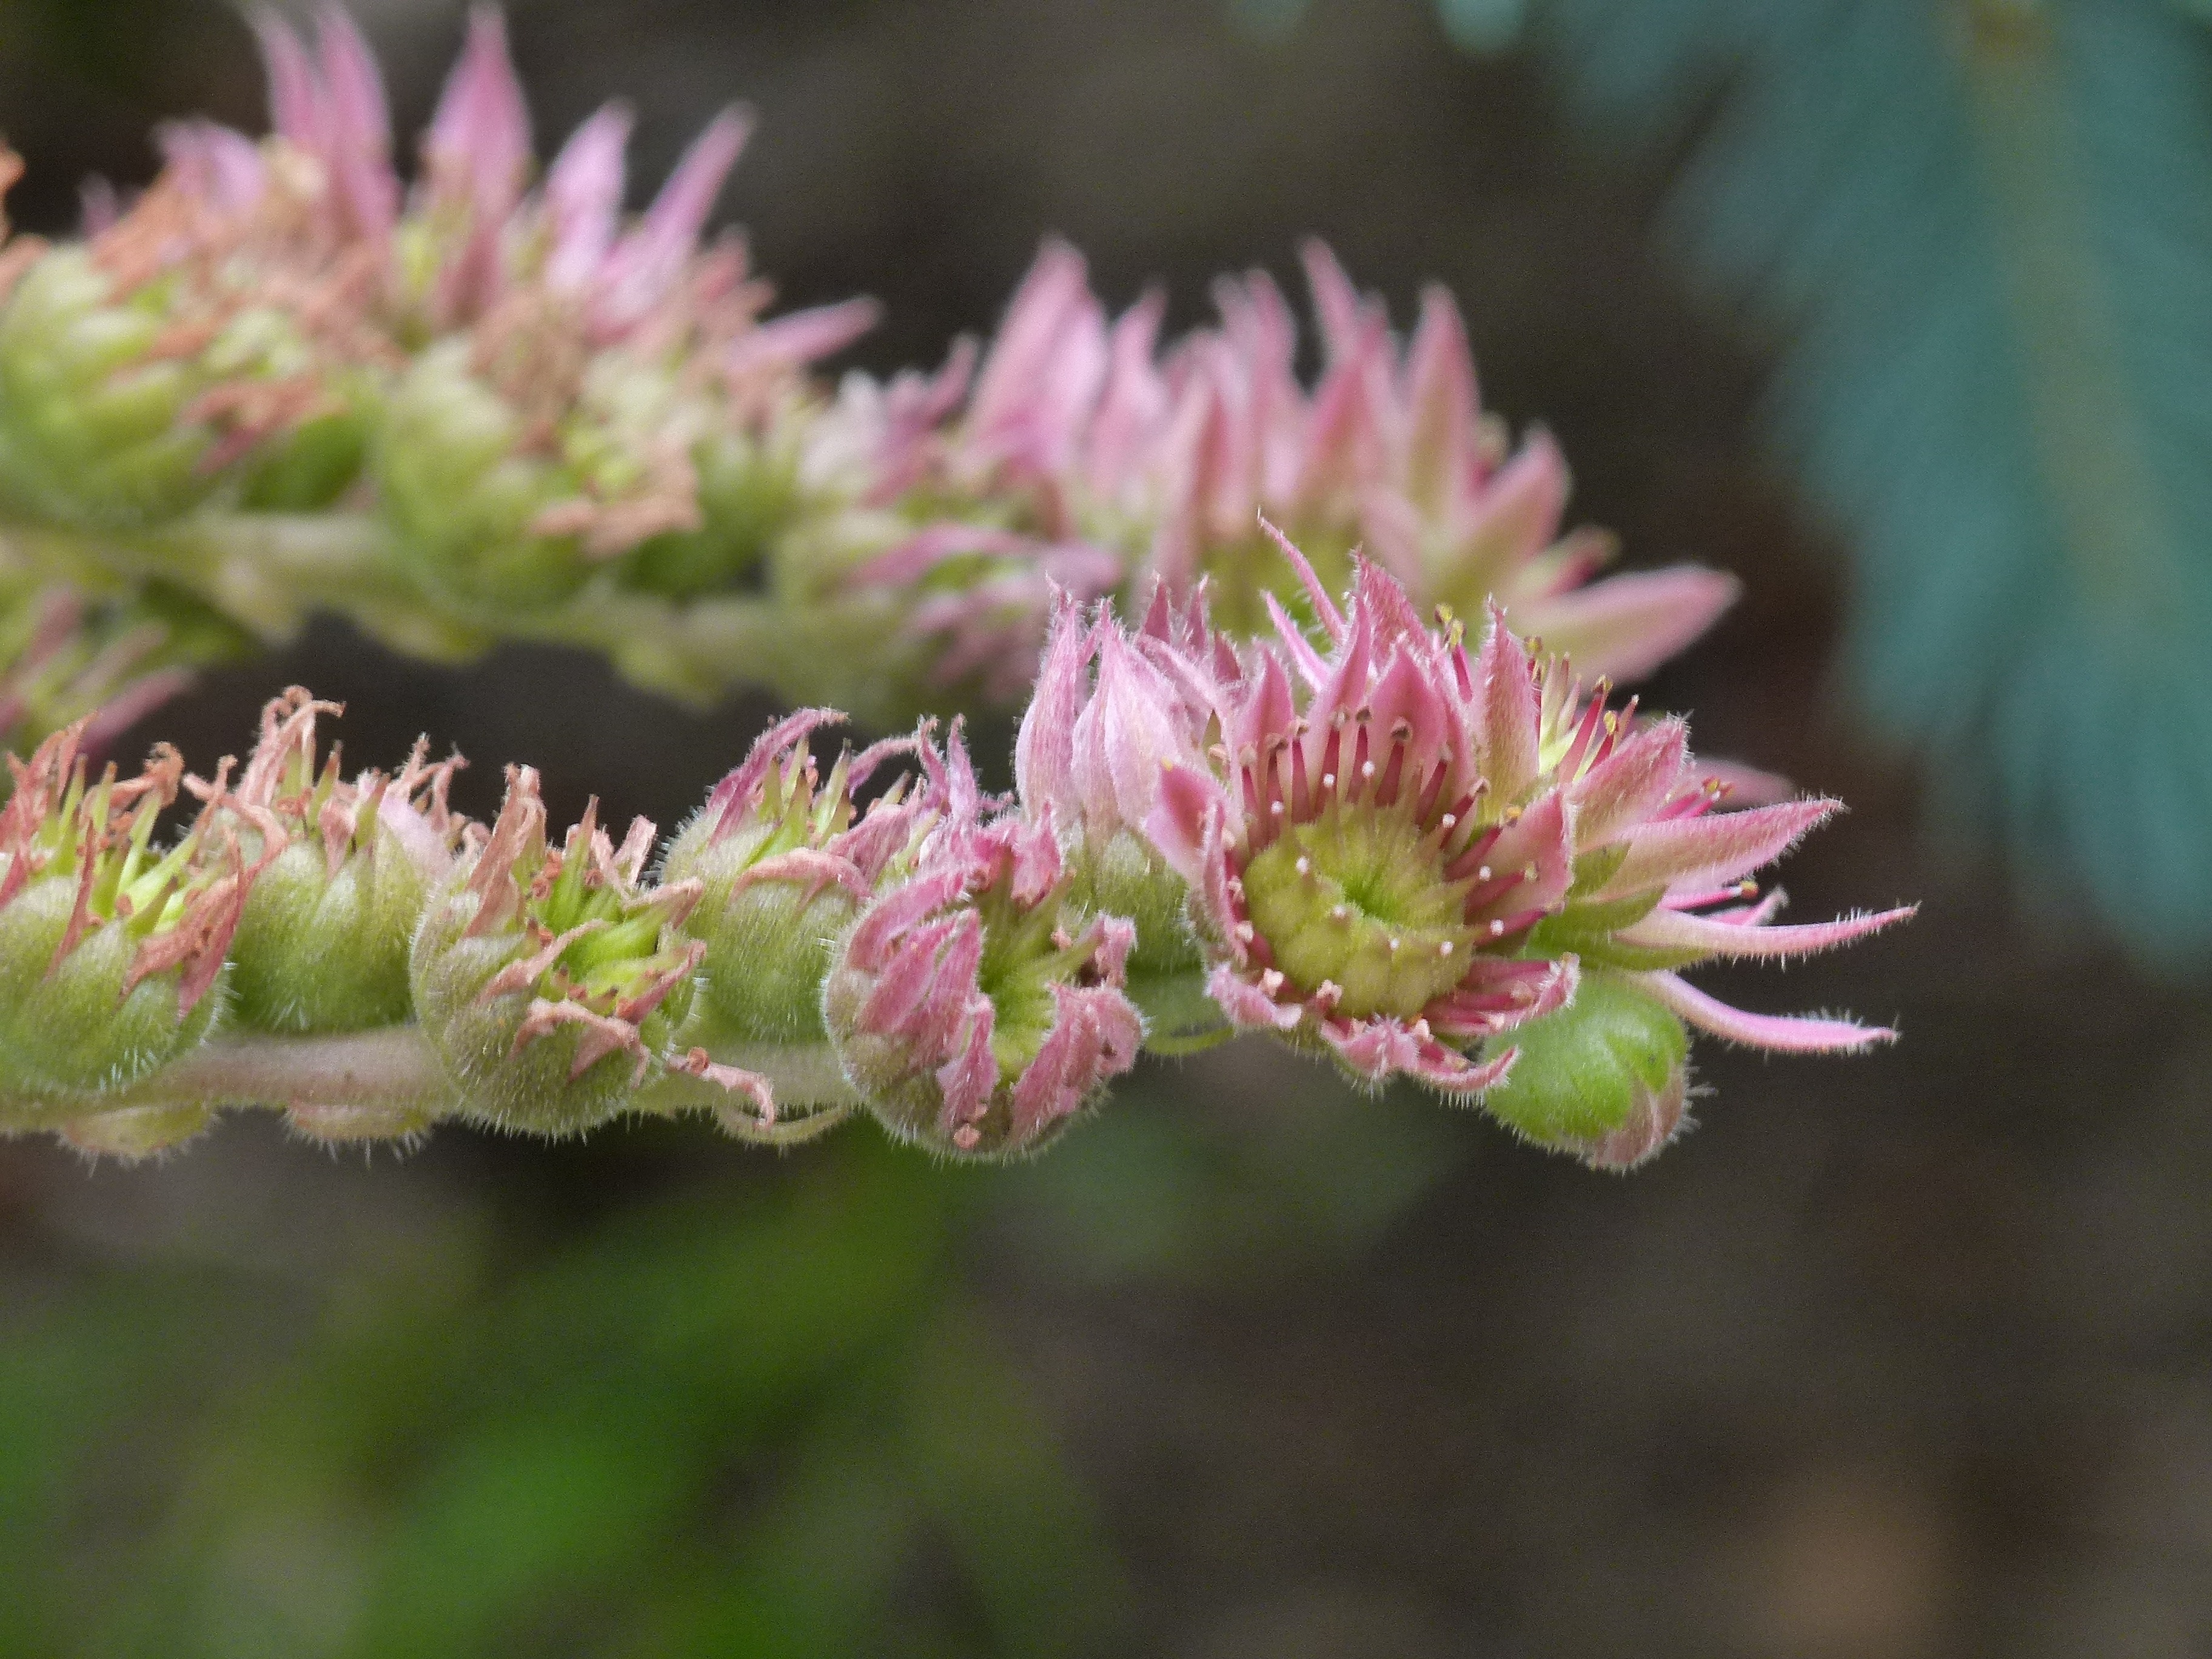
nature, blossom, plant, leaf, flower, petal, green, produce, macro, botany, garden, flora, wildflower, close up, shrub, buds, tiny, bud, pink flower, macro photography, flowering plant, land plant, thorns spines and prickles, hens and chick